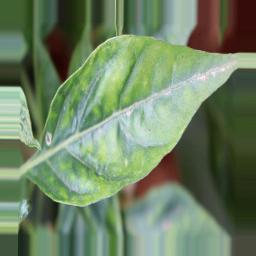
Label: mites_and_trips